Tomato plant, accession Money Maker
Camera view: vertical (180 deg); turntable rotation: 240 degrees
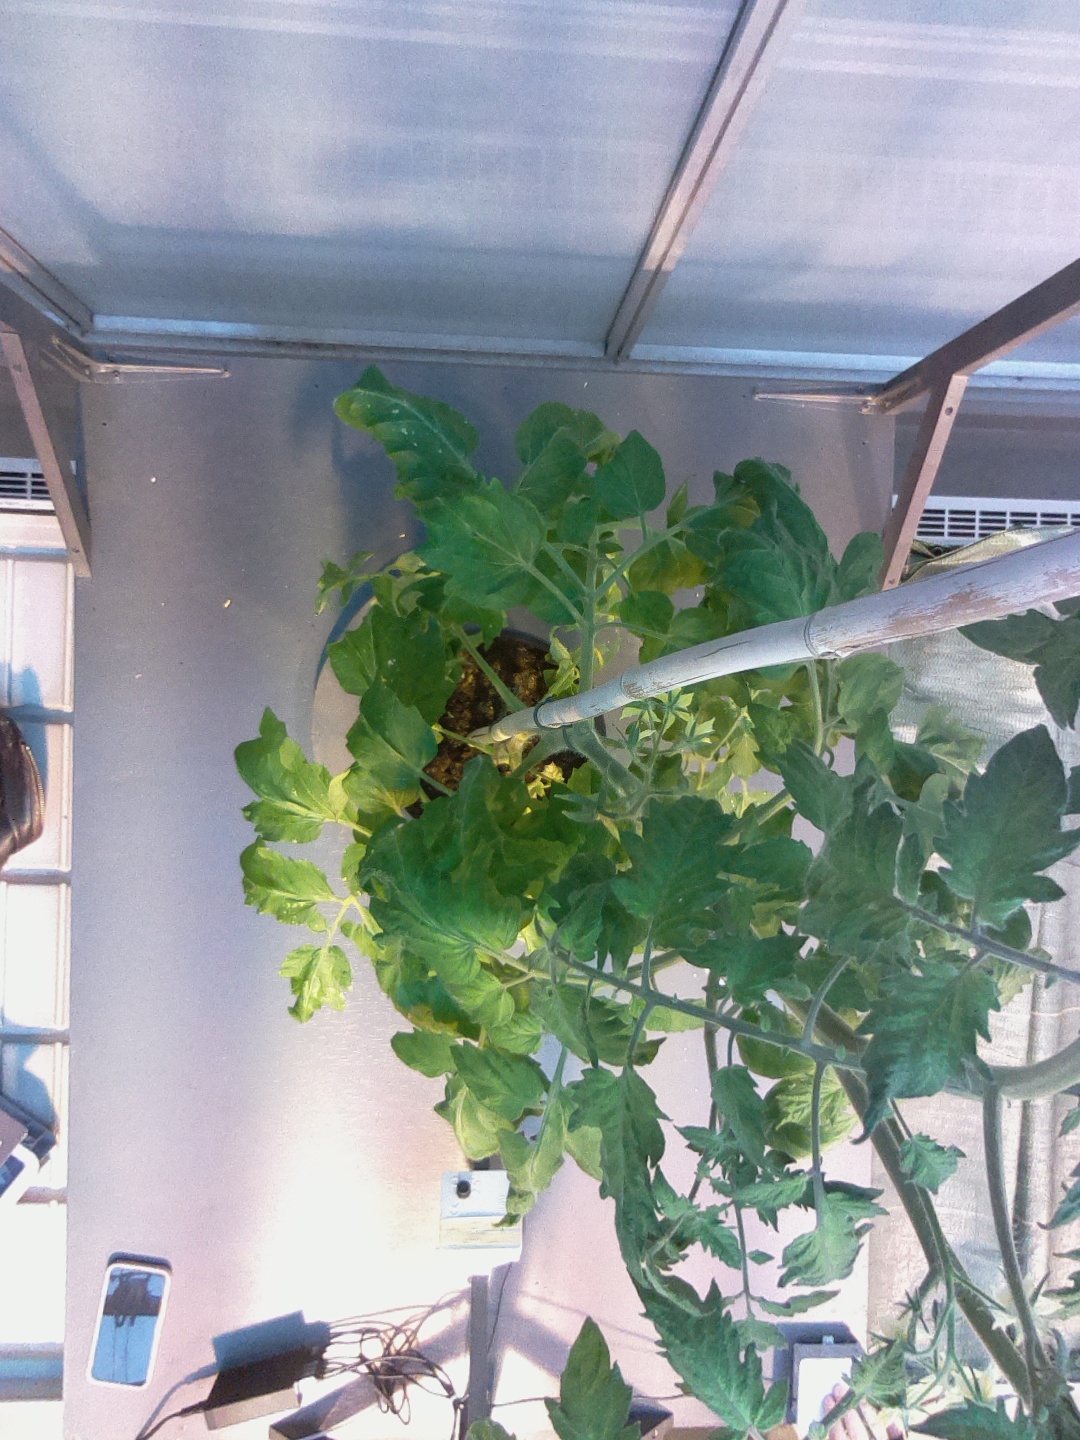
BBCH growth stage 70: Fruits at the main stem or branches visibles